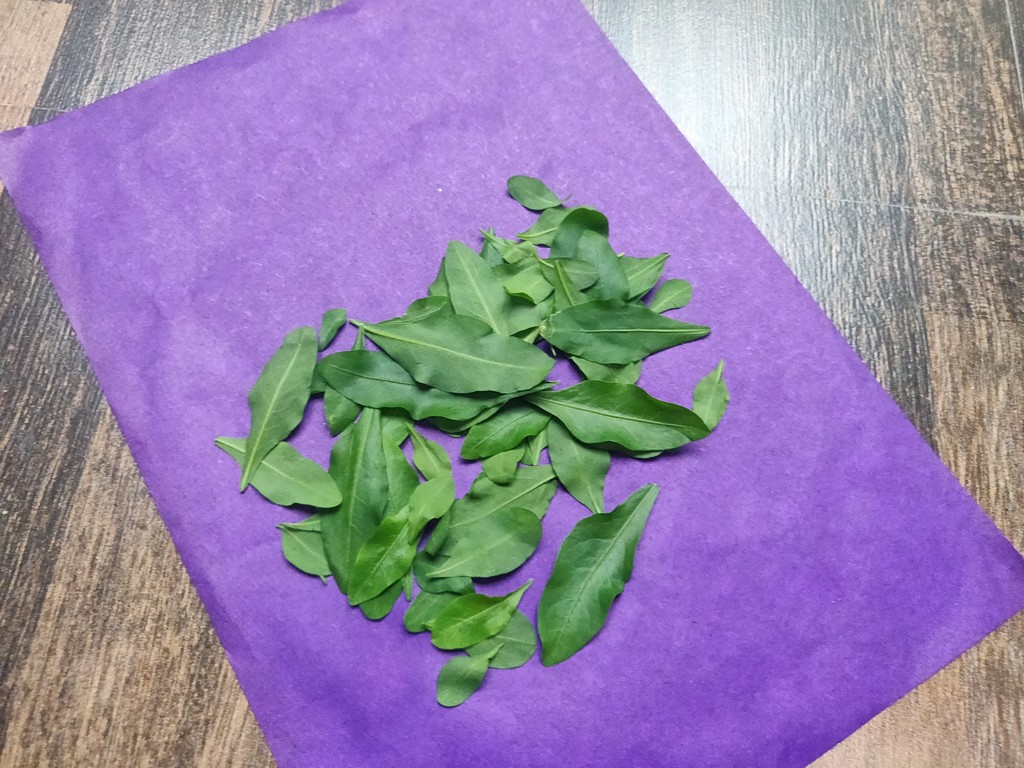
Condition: Healthy
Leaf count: multiple
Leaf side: unknown